Jason David Frank

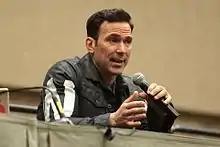
Frank at the 2017 Phoenix Comicon

Frank began attending a Christian church after the death of his brother Erik. He married his first wife, Shawna, in 1994, and they had three children together before divorcing in 2001. In 2003, he married his second wife, Tammie, and they had one daughter. In 2022, Tammie filed for divorce, though she and Frank were attempting to reconcile at the time of his death.